Vince Velasquez

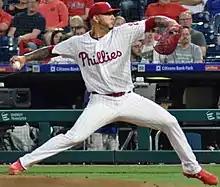
Velasquez pitching for the Phillies in 2019

Going into the 2014 season, "Baseball America" ranked Velasquez as the sixth-highest prospect in the Astros' farm system. He returned to Lancaster to start the season as part of an eight-man rotation that alternated between starting games and pitching in relief. Although Velasquez missed two months of the season with a groin injury, 2014 proved to be a breakout season for him. He started seven games and appeared 12 times in relief, posting a 4.37 ERA in the process. Velasquez also helped take Lancaster to the California League playoffs. Their performance in the first half of the season led to a bye for the first playoff round before they went on to sweep the Inland Empire 66ers in the South Division finals. Velasquez pitched in Game 1 of the South Division series, allowing only two hits in six innings of a 7–3 victory. He went on to start Game 3 of the championship series against the Visalia Rawhide, earning a no decision in the Jethawks' 5–4 walk-off home run win. Lancaster went on to take the California League title, their second championship in their 19-year history.